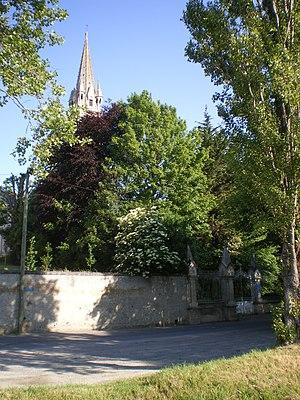
Entrée du sanctuaire du Petit Lourdes à Hérouville-Saint-Clair au bord du Canal de Caen à la mer.
Le Petit Lourdes est un sanctuaire marial construit de 1879 à 1885 sur la commune d'Hérouville-Saint-Clair, dans le Calvados.